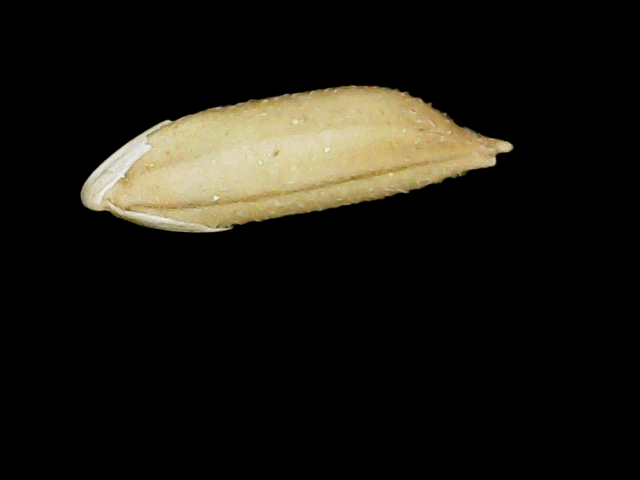
Rice variety: Binadhan12